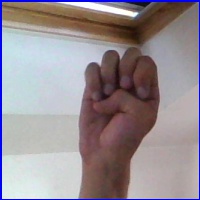
Letra: E